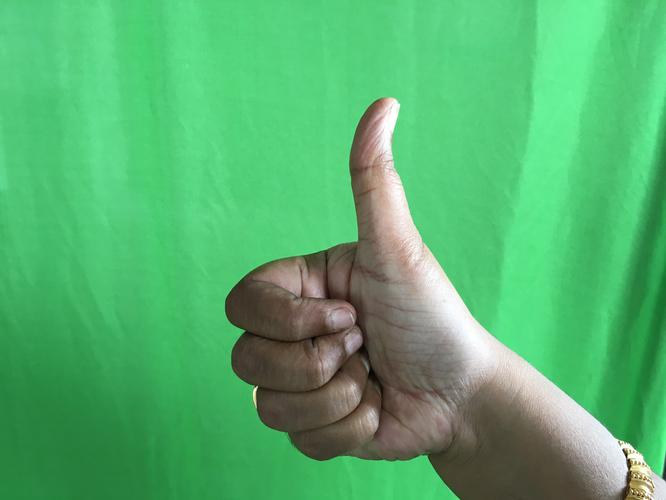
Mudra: Sikharam
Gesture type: single_hand